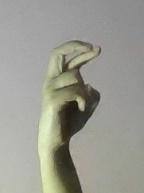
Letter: zay